Covent Garden

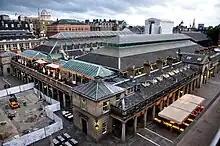
Covent Garden Market Hall in 2011

Historically, the Bedford Estate defined the boundary of Covent Garden, with Drury Lane to the east, the Strand to the south, St Martin's Lane to the west, and Long Acre to the north. However, over time the area regarded as part of Covent Garden has expanded northwards past Long Acre to High Holborn. Since 1971, with the creation of the Covent Garden Conservation Area which incorporated part of the area between St Martin's Lane and Charing Cross Road, Charing Cross Road has sometimes been taken as its western boundary. Long Acre is the main thoroughfare, running north-east from St Martin's Lane to Drury Lane. Shelton Street, running parallel to the north of Long Acre, marks the London borough boundary between Camden and Westminster.